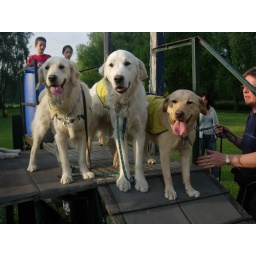
Alix is a female golden retriever and a service dog in training. Picture taken by her foster family.